You Are My Glory

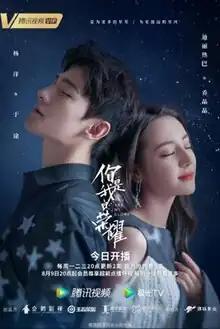
Promotional poster

You Are My Glory is a 2021 Chinese television series starring Yang Yang and Dilraba Dilmurat. Based on the novel of the same name written by Gu Man, it mainly tells the story of the popular actress Qiao Jingjing and her former high school classmate Yu Tu as they unexpectedly reunite to play the mobile game "Honor of Kings". It premiered on Tencent Video and WeTV on July 26, 2021 and ran until August 30, 2021.